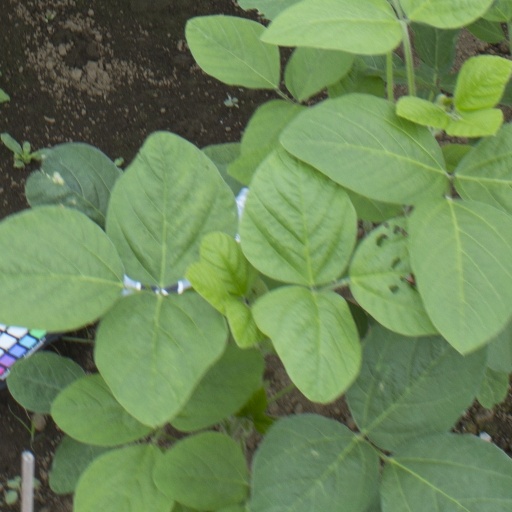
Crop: soybean